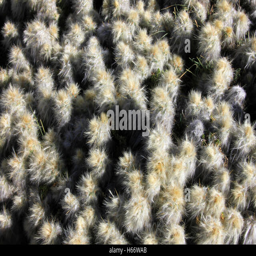
detail of a cactus in the andean mountains